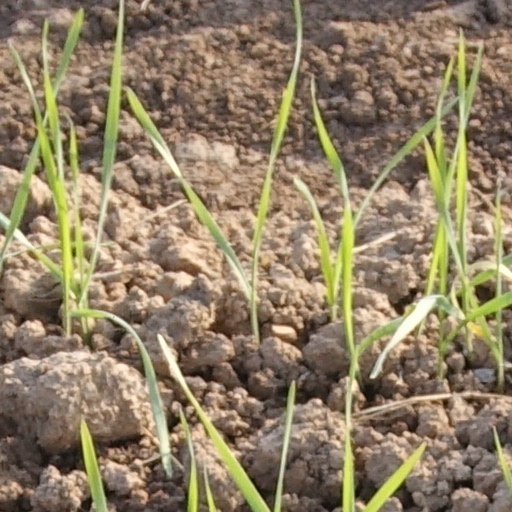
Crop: wheat